2013 Alabama bunker hostage crisis

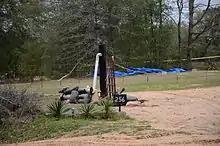
The PVC pipe used by Dykes for communication.

Soon after the shooting and abduction, Dykes called 911 and gave instructions on how to communicate with him. FBI hostage negotiators arrived at the bunker and began communicating with Dykes through the ventilation pipe, as he instructed.